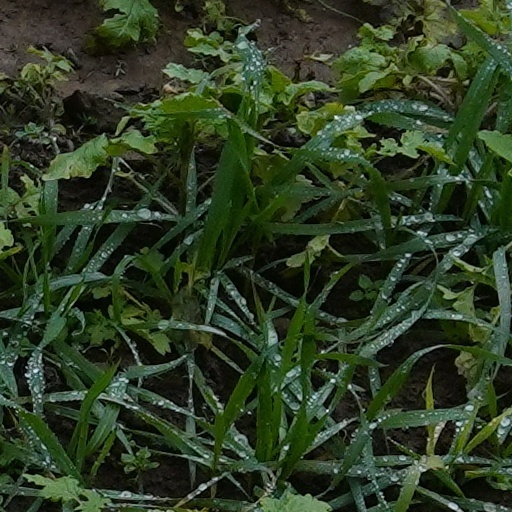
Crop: wheat